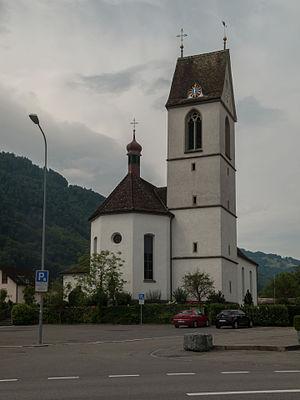
Schübelbach est une commune suisse du canton de Schwytz, située dans le district de March.